Aviaco

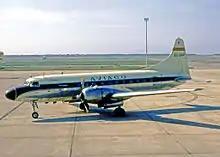
Aviaco Convair 440 at Barcelona Airport in 1970

The carrier was formed by Bilbao businessmen as a freight company on . A group of local bankers provided the necessary funds for the acquisition of six Bristol 170s. Given that Iberia had exploited the most profitable domestic and international routes since the early 1940s, Aviaco restricted its operations to secondary routes. Scheduled passenger services started between Bilbao and Barcelona and Madrid. The first international route was Algiers–Palma–Marseille, while Canary Islands-based flights were launched shortly afterwards. In 1954, the airline won the contract for operating an airmail service between Madrid and Barcelona. In 1955, the airline's headquarters were transferred from Bilbao to Madrid, and the Instituto Nacional de Industria (INI) took over a majority interest in the company.